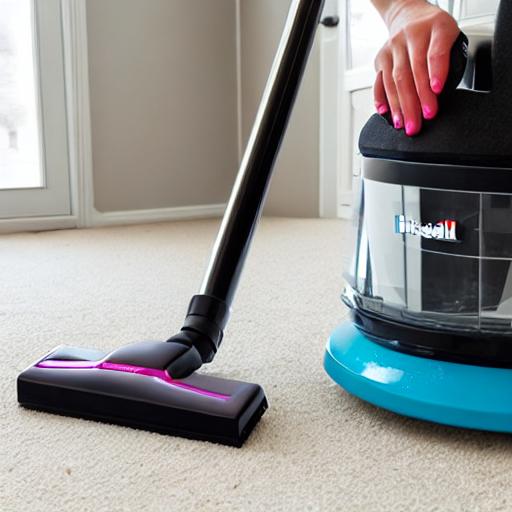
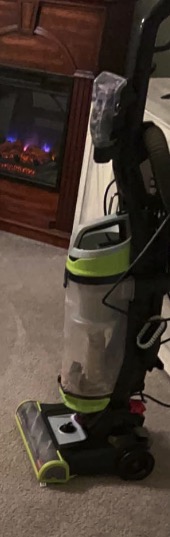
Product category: items_vacuum
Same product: no